South Lebanon conflict (1985–2000)

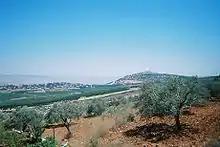
An Israeli Army outpost, in 2007, as seen from the Lebanese side of the border

In July 1999, Ehud Barak became Israel's Prime Minister, promising Israel would unilaterally withdraw to the international border by July 2000. Prior to his actions, many believed that Israel would only withdraw from South Lebanon upon reaching an agreement with Syria.